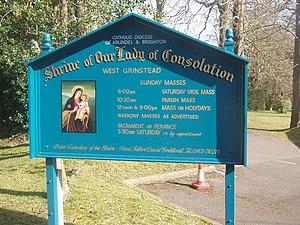
Joseph Hilaire Pierre René Belloc est un écrivain et historien anglo-français, naturalisé sujet britannique mais conservant sa nationalité française en 1902. Il est l'un des écrivains britanniques les plus prolifiques des années 1920. Il se consacra tout autant à la satire et la polémique qu'à la poésie et au roman. Il était en outre très engagé en politique et fut un militant catholique opiniâtre, aux côtés de G. K. Chesterton. D'abord président de l’Oxford Union Society, il fut ensuite député de Salford de 1906 à 1910. Représentant du catholicisme libéral, il proposa une alternative au socialisme dans son livre L'État servile.